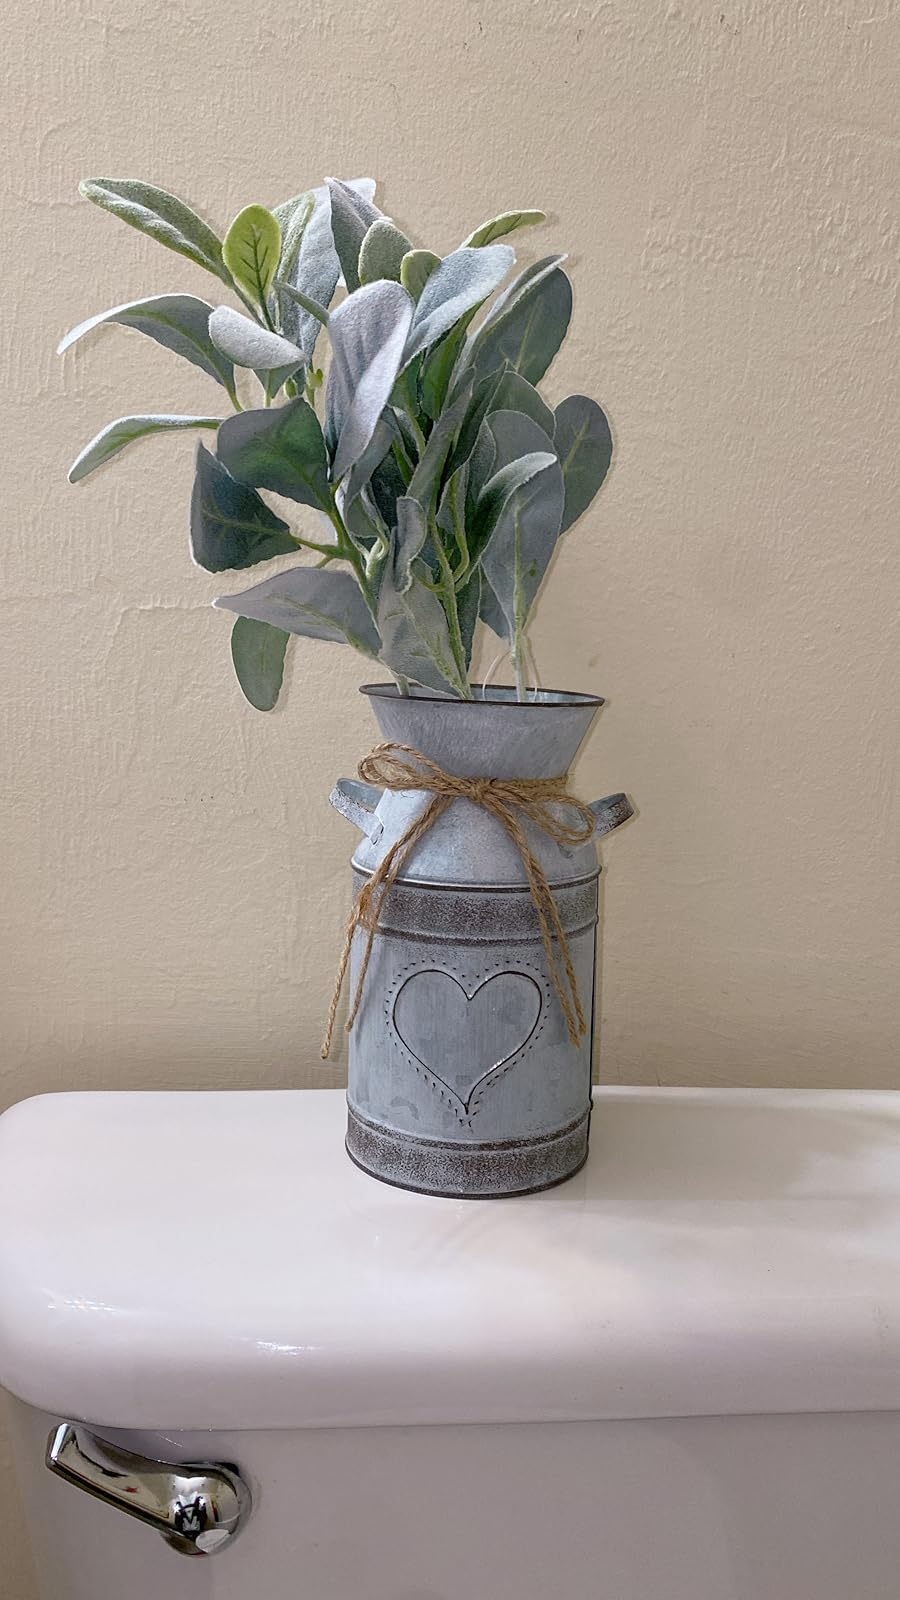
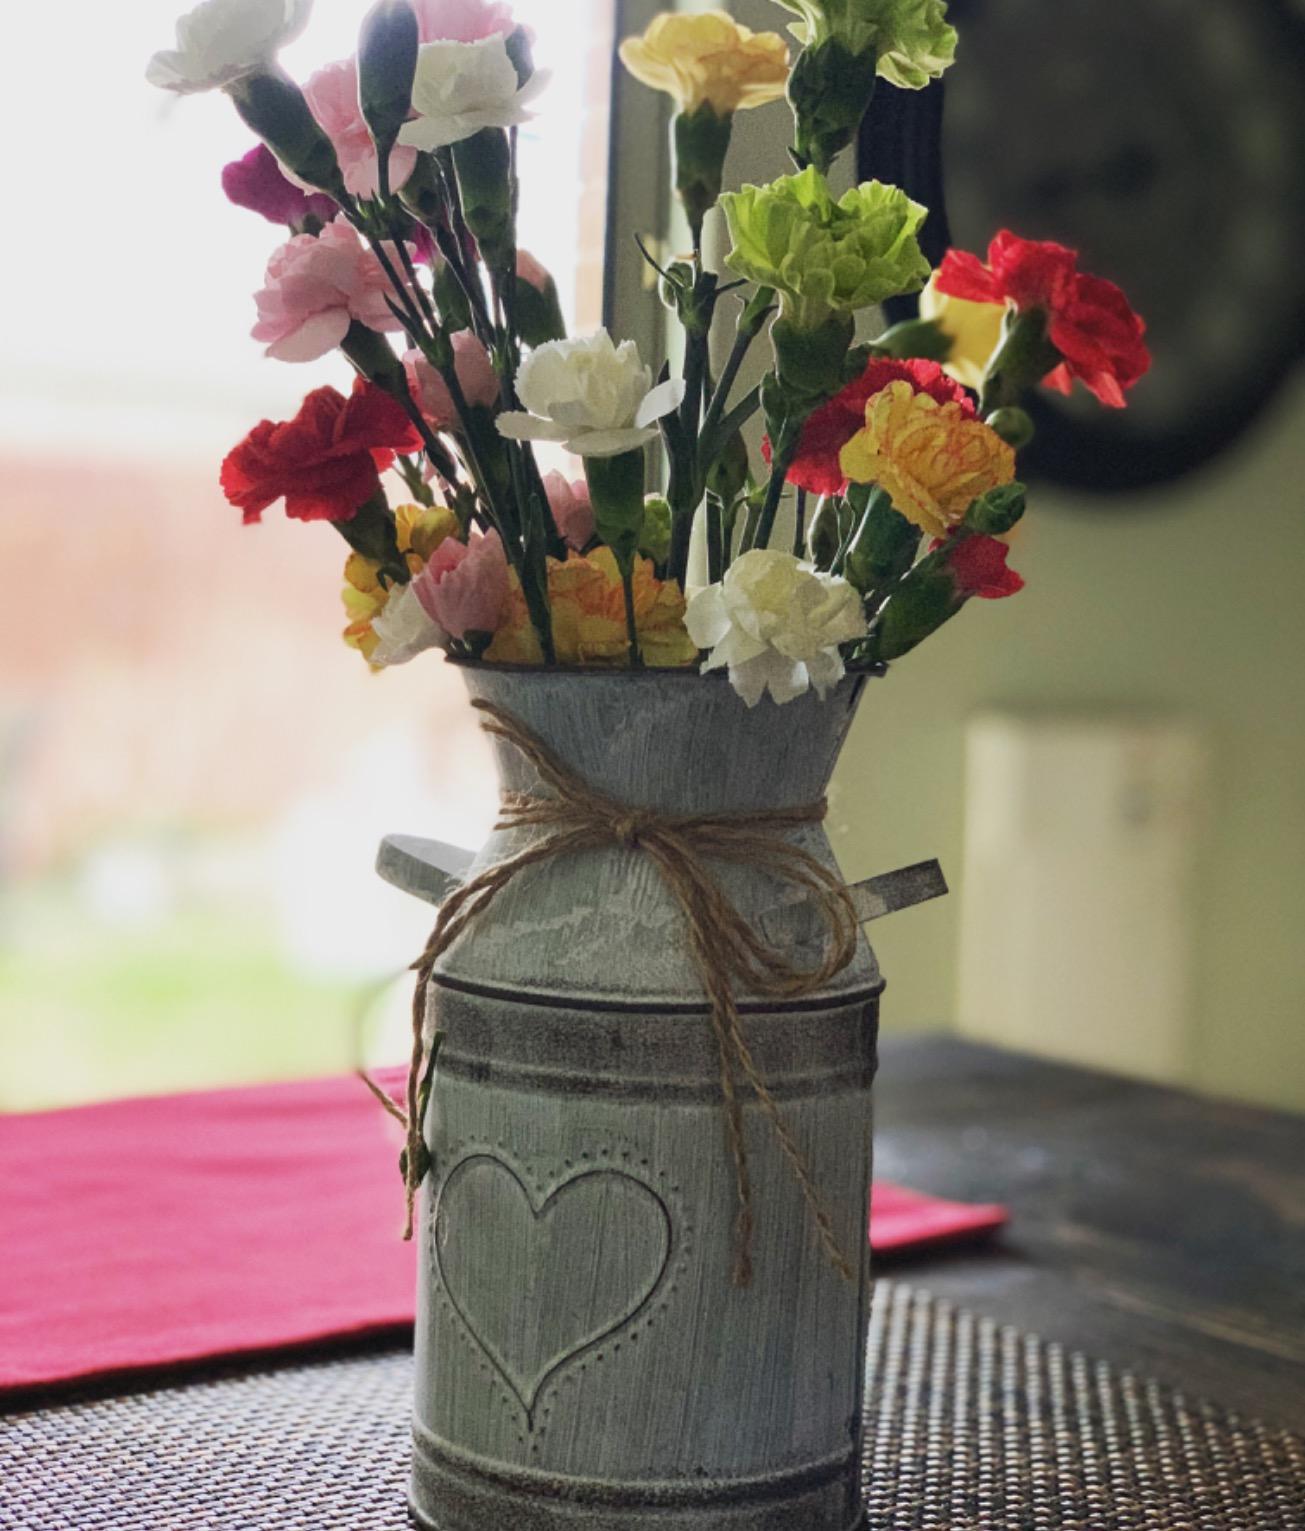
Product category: vase
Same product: yes